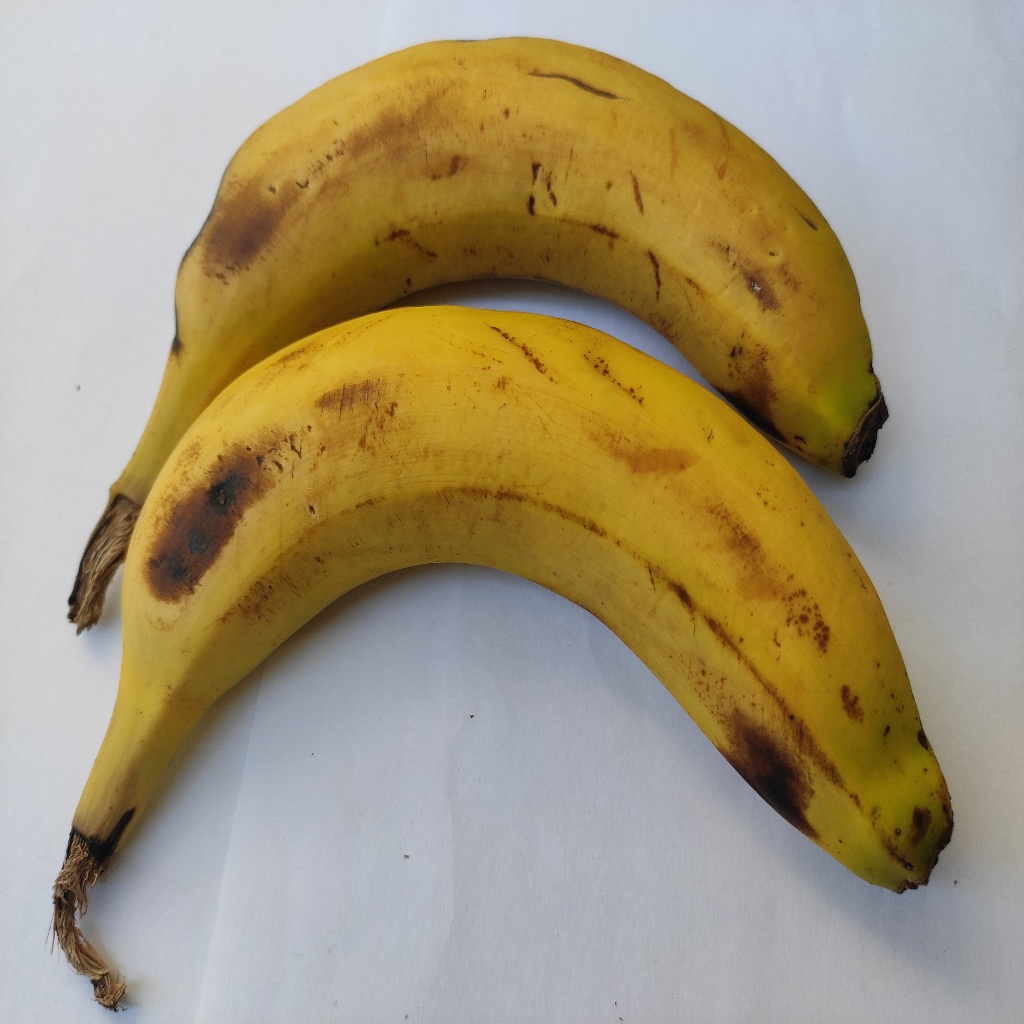
Crop: banana
Quality class: Class_B